Carbidopa/levodopa

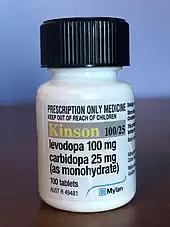
Bottle of prescription carbidopa (25 mg) / levodopa (100 mg) in Australia

It is primarily used to improve the symptoms of Parkinson's disease but does not change the course of the disease. It can take two to three weeks of treatment before benefits are seen. Each dose then begins working in about ten minutes to two hours depending on the formulation, with a duration of effect of about five hours.